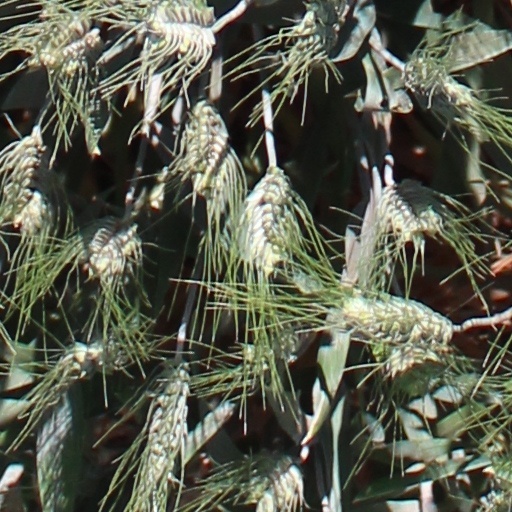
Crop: wheat